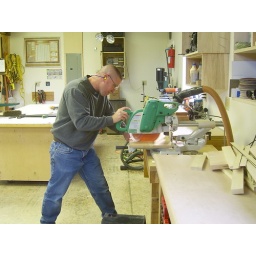
Cutting the bottom of the bench to length. This is the board that makes the drawer box underneath the seat.